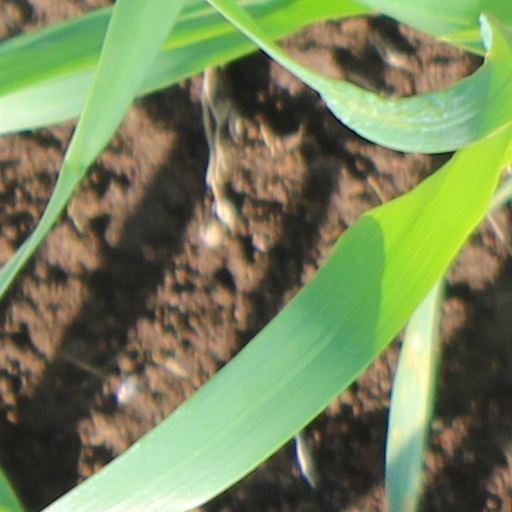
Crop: wheat